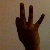
The image shows a hand gesture representing the number 9 in Indian Sign Language.